Parametricism

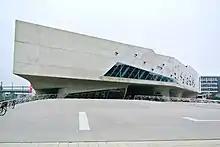
Phaeno Science Center (Zaha Hadid Architects, 2000-2005)

Parametricism is a style within contemporary avant-garde architecture, promoted as a successor to Modern and Postmodern architecture. The term was coined in 2008 by Patrik Schumacher, an architectural partner of Zaha Hadid (1950–2016). Parametricism has its origin in parametric design, which is based on the constraints in a parametric equation. Parametricism relies on programs, algorithms, and computers to manipulate equations for design purposes.